Area Support Group Black Sea

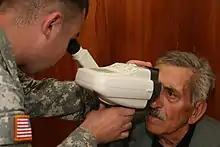
US military medics provide medical assistance in Bulgaria.

The original 2007 Proof of Principle was originally planned to be conducted by a battalion-sized element from the 2nd Stryker Cavalry Regiment (2SCR) that had deployed to Germany in 2006. Following the Proof of Principle, the construction and rotations would continue until the brigade combat team headquarters could be established by January 2008, followed by a full-up BCT-sized rotation in summer 2008. However, in May 2007, the Pentagon announced that the 2SCR would be participating in the surge of U.S. forces to Iraq. USAREUR replaced 2SCR's participation in the Proof of Principle with 1-94th Field Artillery battalion, a unit well-prepared to conduct the type of training envisioned to help prepare the Romanian and Bulgarian units scheduled to deploy to Iraq and Afghanistan. Approximately 350 U.S. and 100 Romanian troops participated in the Proof of Principle.